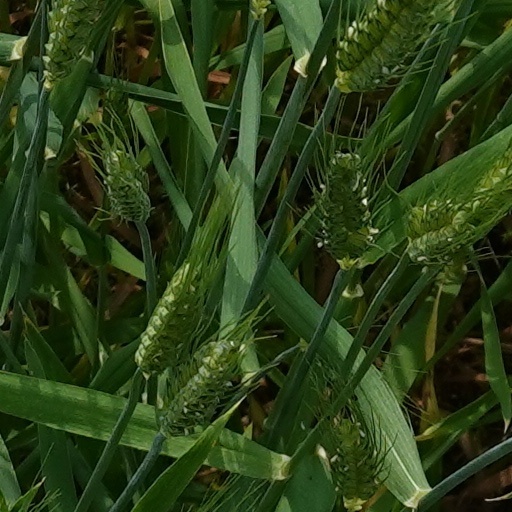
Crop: wheat